List of supernatural beings in Chinese folklore

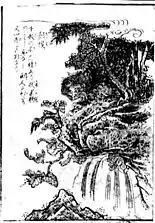
""

The "e gui" is usually depicted as having green or grey skin, a mouth too small for ingesting food, and sometimes with a potbelly. The ghost suffers from insatiable hunger and roams the streets and kitchens in search of offerings and decomposed food. These hungry ghosts consume anything, including excreted waste and rotten flesh. Some have fire-breathing abilities while others suffer from anorexia. These appear during the Hungry Ghost Festival, observed by the Chinese diaspora in SE Asia and even in Japan, and when people avoid travelling during the night in order to avoid encountering something "unclean".